Culture of Europe

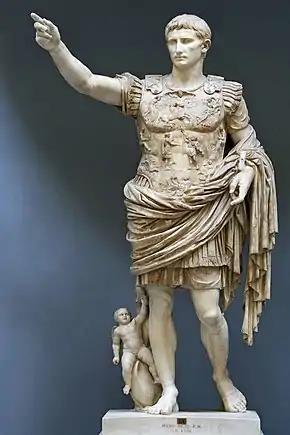
"Augustus of Prima Porta", statue of the emperor Augustus, 1st century AD, Vatican Museums. An example of Roman art.

Ancient Greek art stands out among that of other ancient cultures for its development of naturalistic but idealized depictions of the human body, in which largely nude male figures were generally the focus of innovation. The rate of stylistic development between about 750 and 300 BC was remarkable by ancient standards, and in surviving works is best seen in Ancient Greek sculpture. There were important innovations in painting, which have to be essentially reconstructed due to the lack of original survivals of quality, other than the distinct field of painted pottery. Black-figure pottery and the subsequent red-figure pottery are famous and influential examples of the Ancient Greek decorative arts.